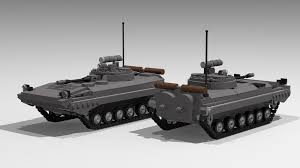
Label: BMP